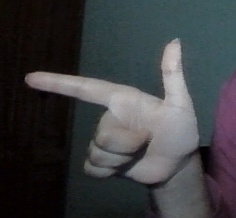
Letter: yaa